Ty Cline

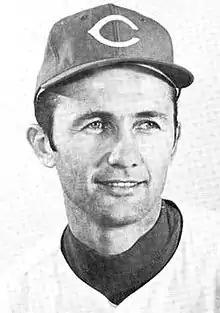
Cline c. 1971

Tyrone Alexander Cline (born June 15, 1939) is an American former professional baseball player, primarily a reserve outfielder and pinch hitter, who played in Major League Baseball (MLB) for the Cleveland Indians (1960–62), Milwaukee / Atlanta Braves (1963–65, 1966–67), Chicago Cubs (1966), San Francisco Giants (1967–68), Montreal Expos (1969–70) and Cincinnati Reds (1970–71). He threw and batted left-handed and was listed as tall and .